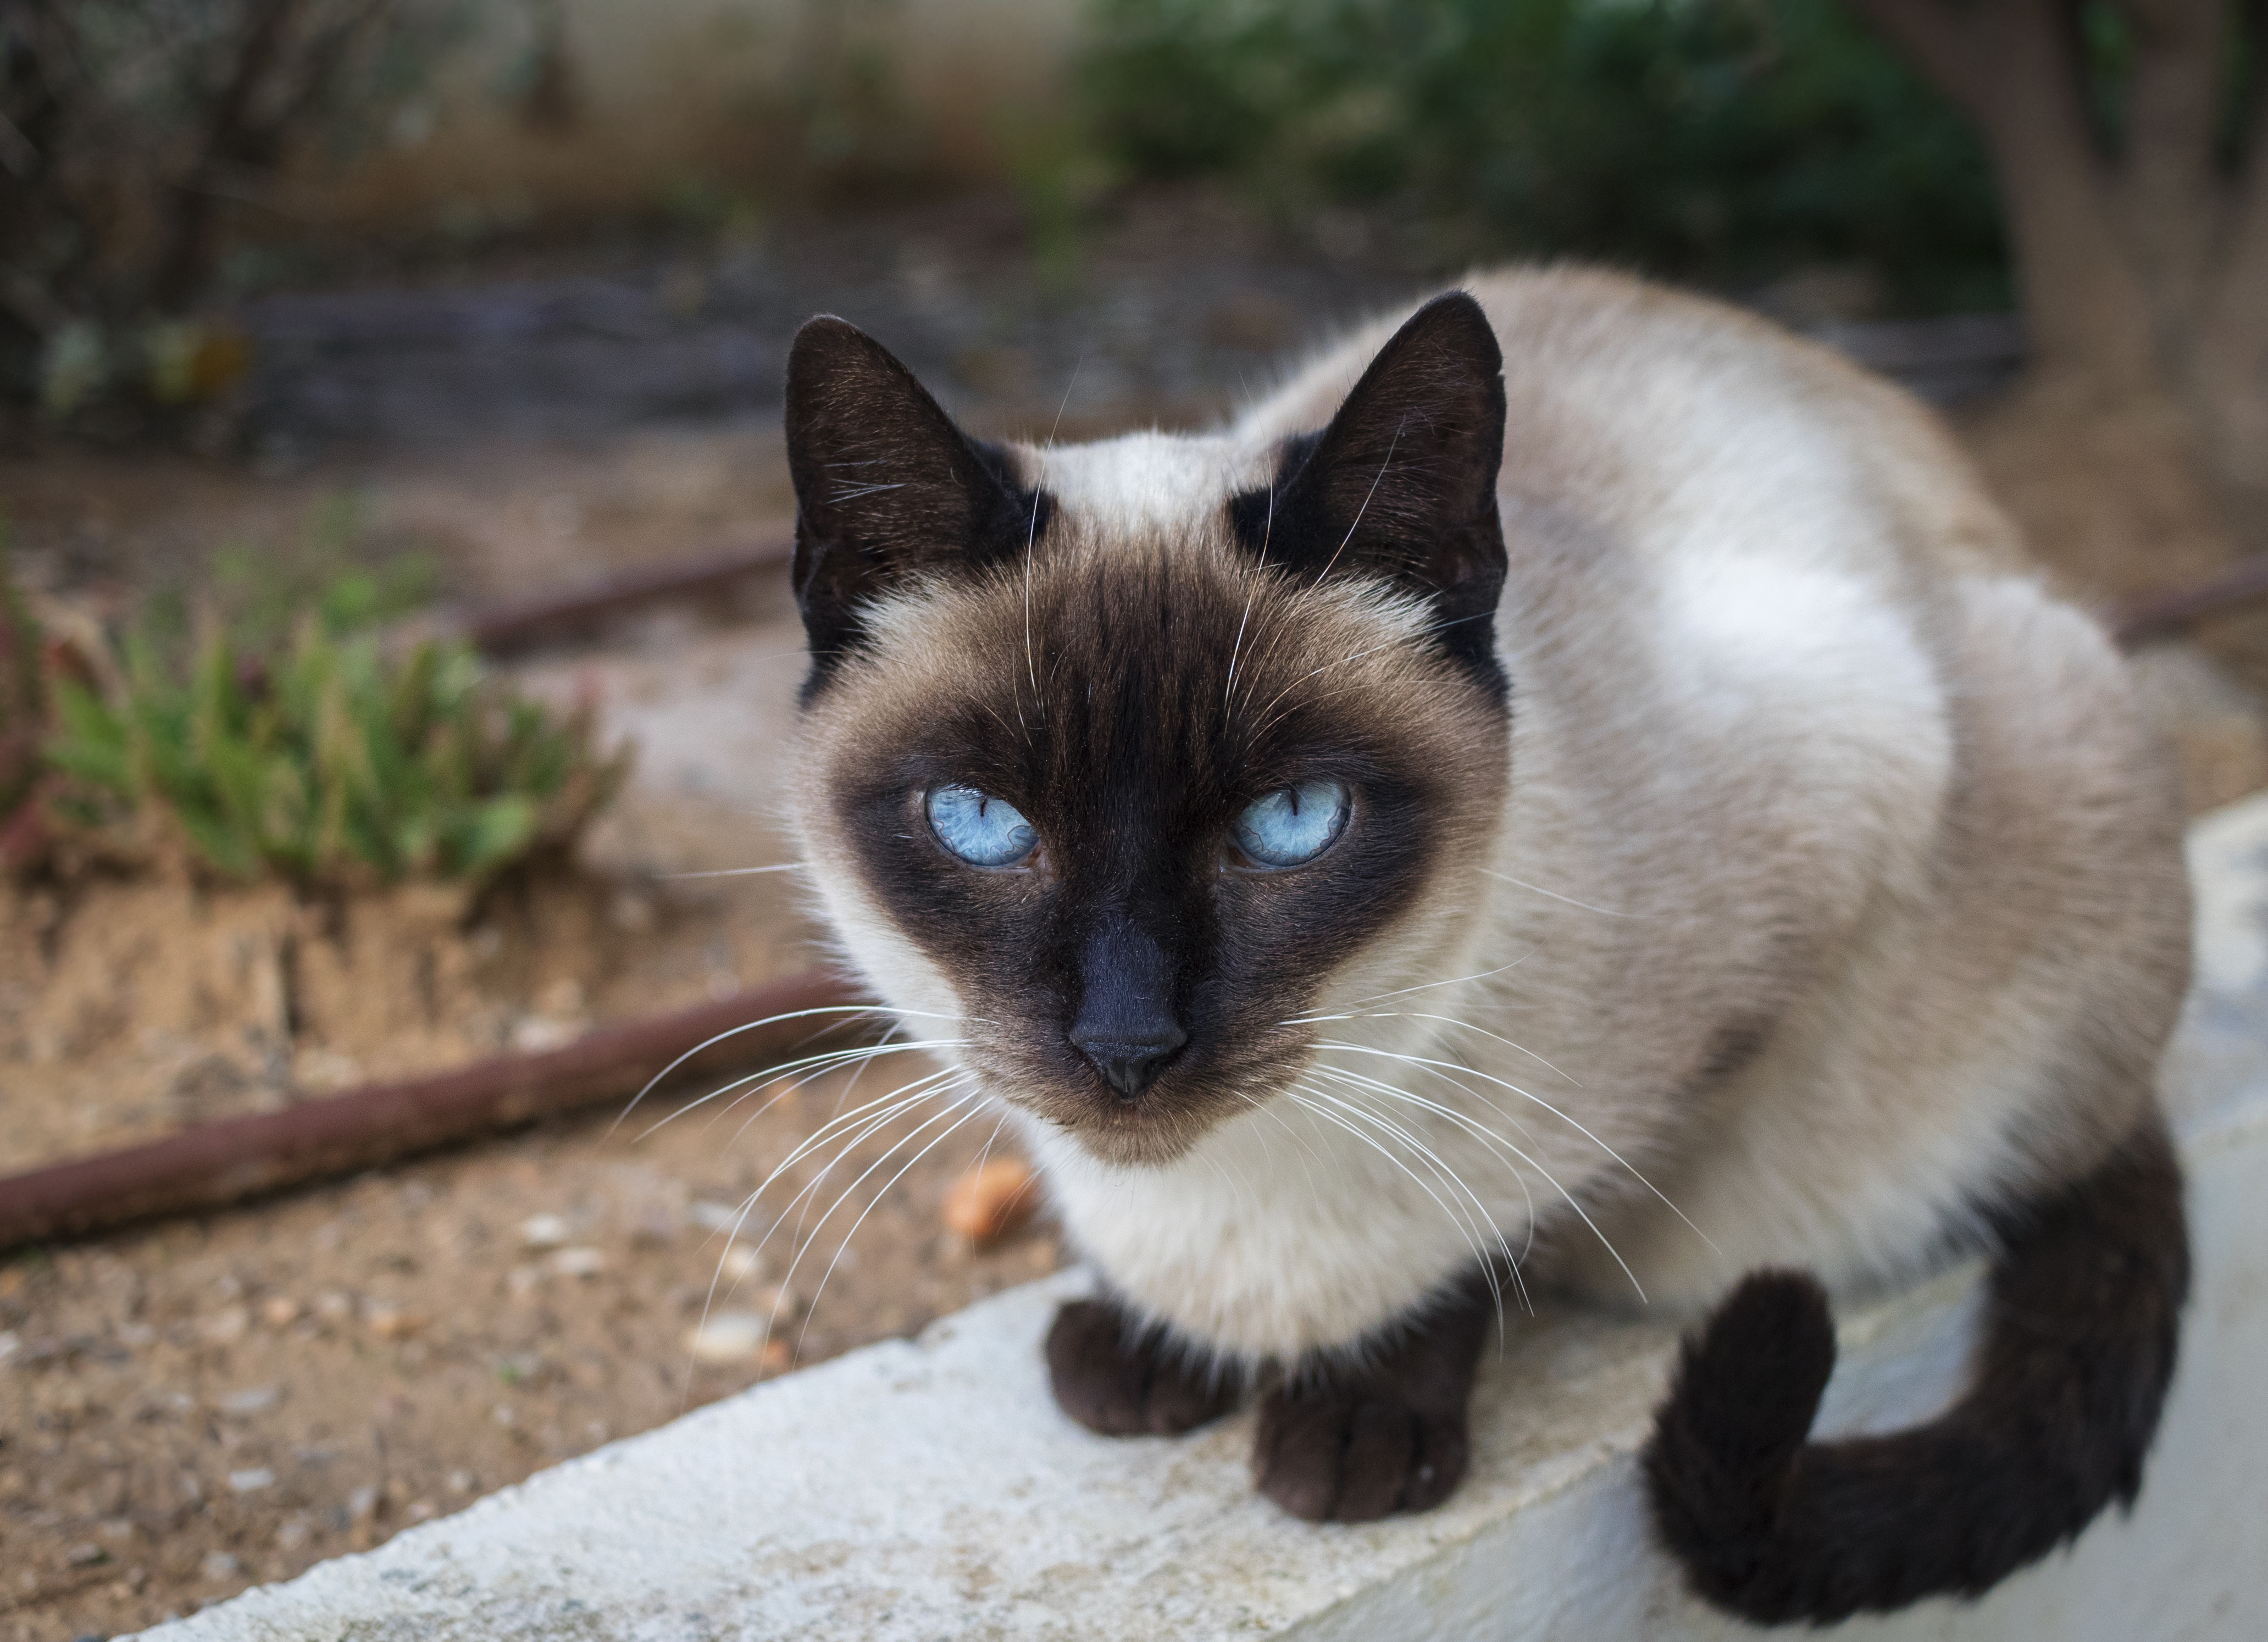
siamese, cat, plant, eye, carnivore, felidae, iris, whiskers, fawn, snout, small to medium sized cats, terrestrial animal, close up, fur, grass, wildlife